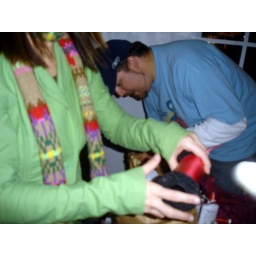
i seized the opportunity to jump in and help out with the paper hat making